Hermès

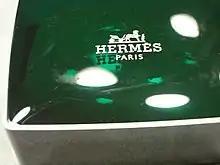
An Hermès soap bar bearing the logo

In 2003, Martin Margiela left Hermès, and hired Jean Paul Gaultier as the head designer, debuted his first ready-to-wear collection for fall/winter 2004–05.